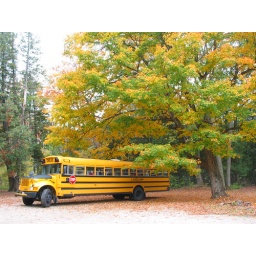
A yellow bus near the blue mountains